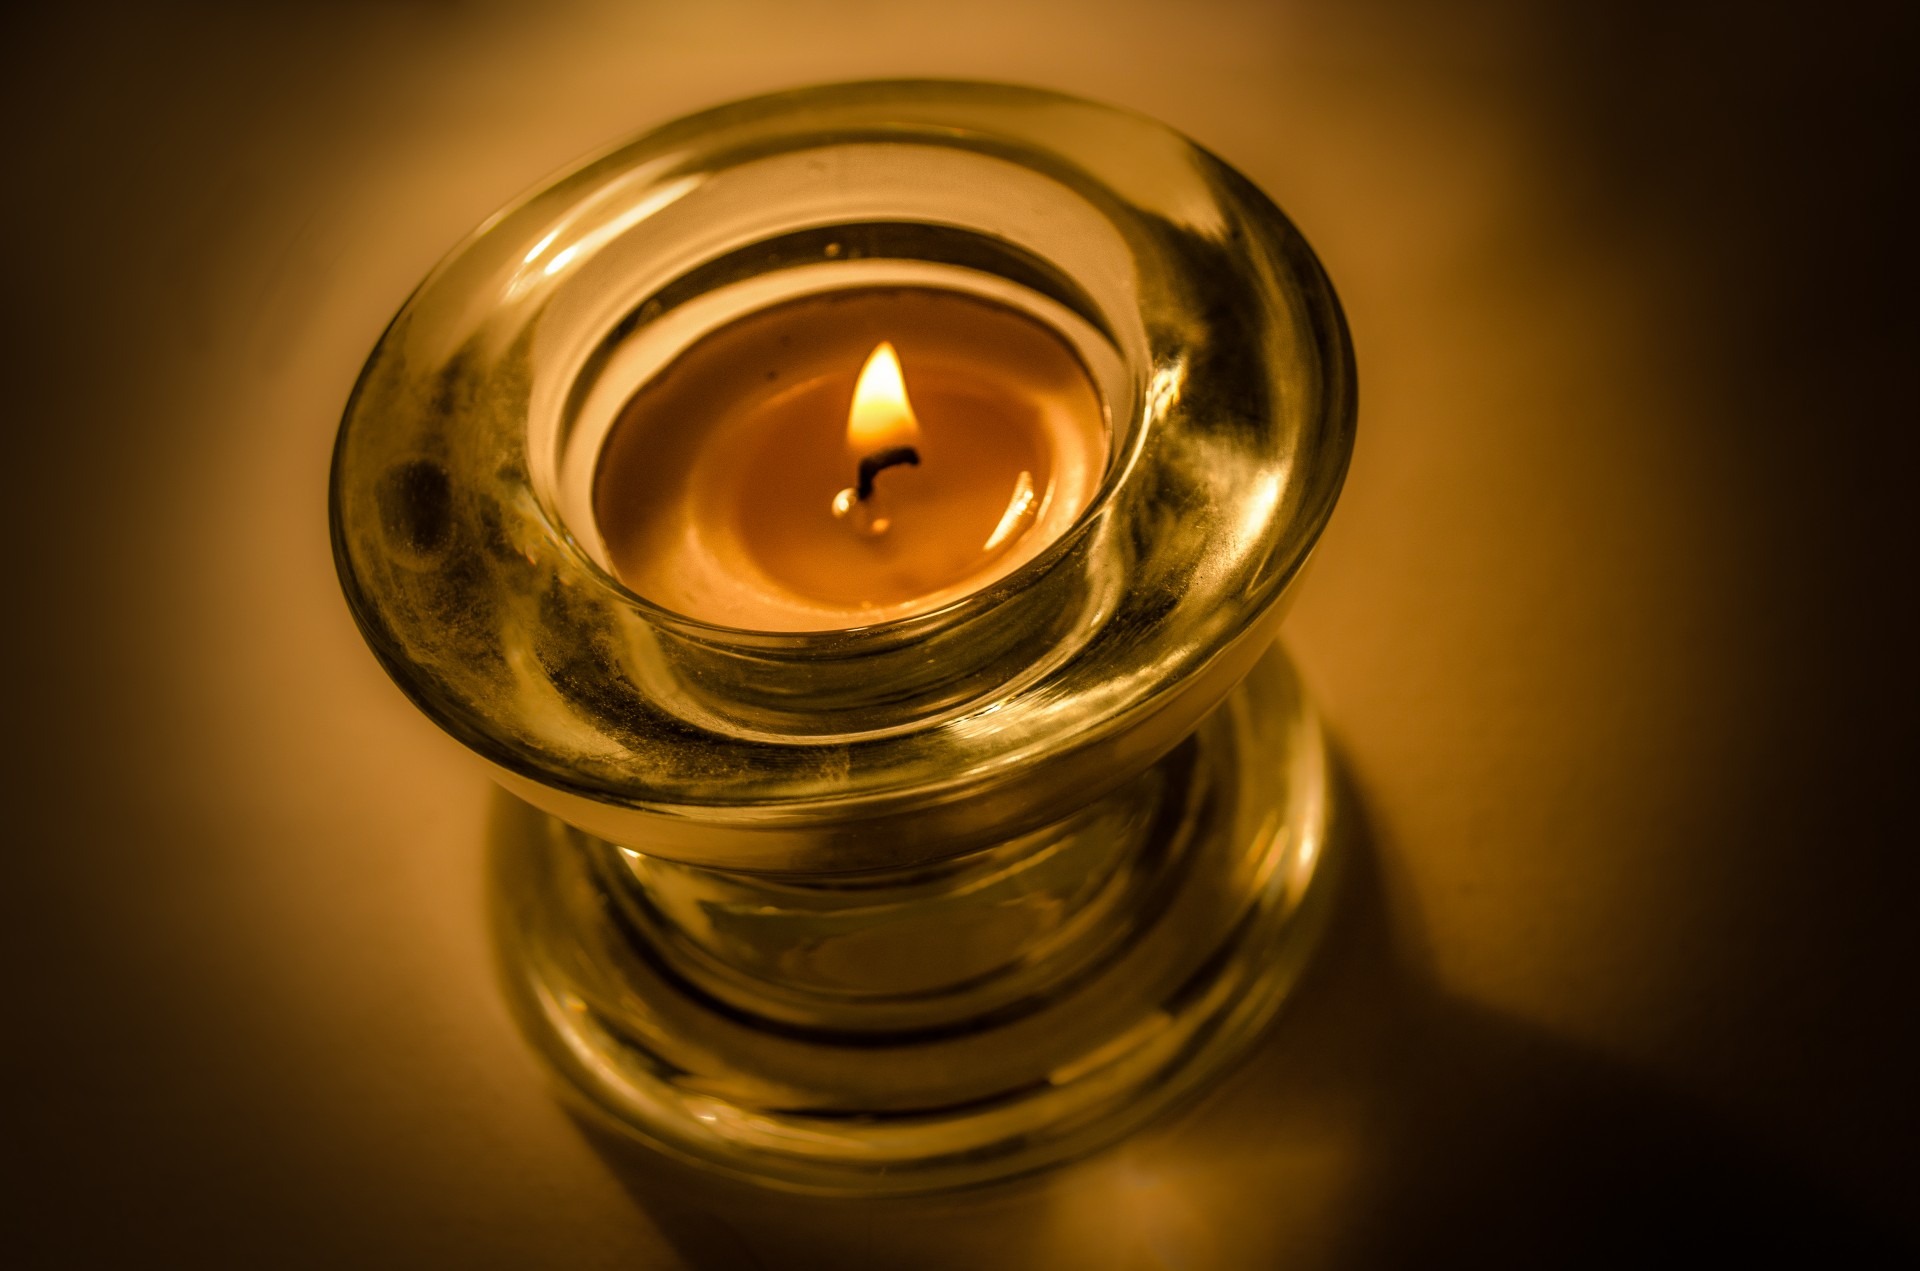
light, glowing, texture, glass, orange, shine, flame, fire, memory, glow, yellow, lighting, festive, energy, illuminated, burn, close up, flick, flaming, religious, tribute, background, bright, light fixture, worship, sacred, lit, many, luminous, combustion, macro photography, wicks, flickering, incandescent light bulb, ignited, aflame